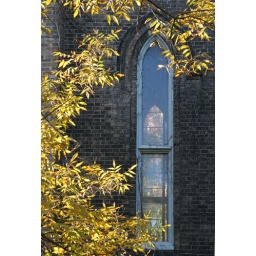
A window in the tower of St. George the Martyr Anglican Church.